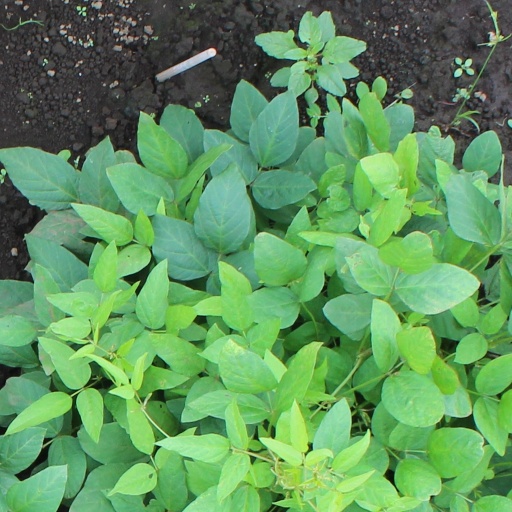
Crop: soybean